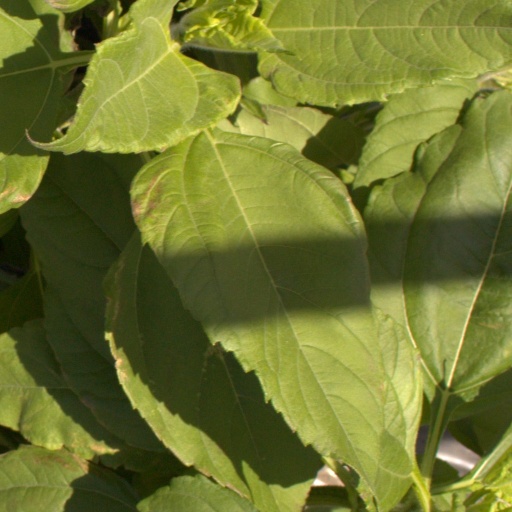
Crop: Jerusalem artichoke